The Welsh Opera

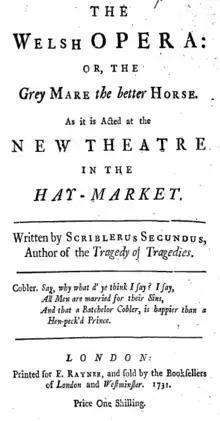
Titlepage to "The Welsh Opera: or, the Grey Mare the better Horse"

The Welsh Opera is a play by Henry Fielding. First performed on 22 April 1731 in Haymarket, the play replaced "The Letter Writers" and became the companion piece to "The Tragedy of Tragedies". It was also later expanded into "The Grub-Street Opera". The play's purported author is Scriblerus Secundus who is also a character in the play. This play is about Secundus' role in writing two (Fielding) plays: "The Tragedy of Tragedies" and "The Welsh Opera".